The Rabbits' Wedding

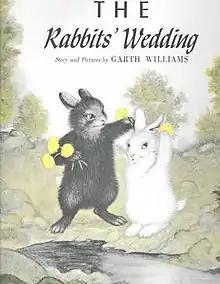
First hardcover edition, 1958

The Rabbits' Wedding is a children's picture book created and illustrated by American author and illustrator Garth Williams, who came to the fore as a writer after his success as an illustrator with "Stuart Little". "The Rabbits' Wedding" was published on April 30, 1958, and depicted the love affair and wedding of two bunnies, one white and one black. The following year it became the center of a controversy in the state of Alabama when Edward Oswell Eddins, State Senator from Marengo County, claimed the book was "propaganda for integration and intermarriage". Alabama's State Library Agency director, Emily Wheelock Reed, faced censorship challenges over the book at the height of the Civil Rights Movement in the American South.